The Monkey King (miniseries)

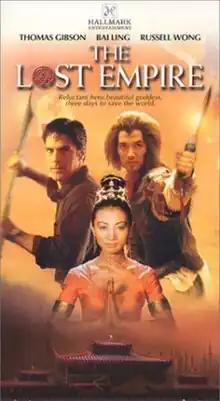

The Monkey King, also known as The Lost Empire, is a 2001 television miniseries produced by NBC and the SciFi Channel. It is a contemporary take on the classic 16th-century novel "Journey to the West". It stars Bai Ling, Thomas Gibson, Russell Wong, Eddie Marsan, and Randall Duk Kim. The miniseries was directed by Peter MacDonald and written by Asian American dramatist David Henry Hwang.